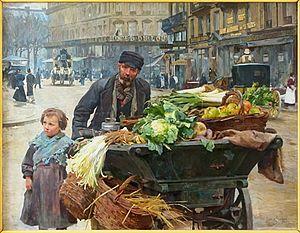
Le Marchand des quatre saisons au musée de Cambrai.